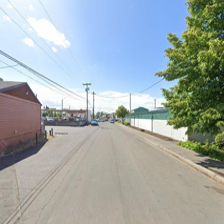
Label: streetView